List of vacuum tubes

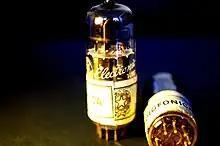
Vintage General Electric 6CS7 vacuum tube marked 'Tassa Radiofonica'

Receiving tubes have heaters or filaments intended for direct battery operation, parallel operation off a dedicated winding on a supply transformer, or series string operation on transformer-less sets. High-power RF power tubes are directly heated. The heater voltage must be much smaller than the signal voltage on the grid and is therefore in the 5-25 V range, drawing up to hundreds of amperes from a suitable heater transformer. In some valve part number series, the voltage class of the heater is given in the part number, and a similar valve might be available with several different heater voltage ratings.